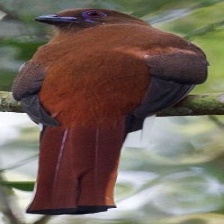
Species: RED NAPED TROGON
Scientific name: HARPACTES KASUMBA